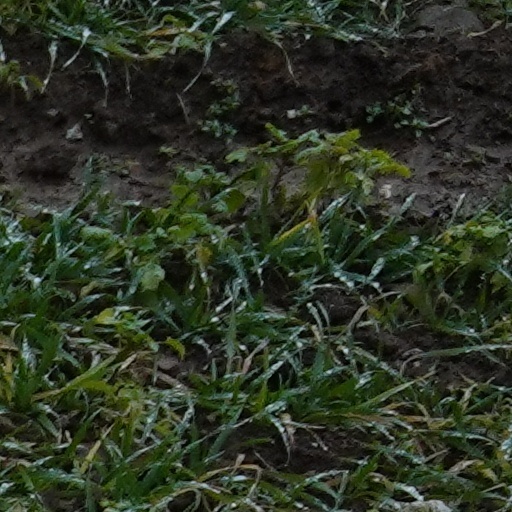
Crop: wheat